Answer in natural language. How many Doorways are visible in the scene? Choose between the following options: 8, 4, 2, 9 or 7
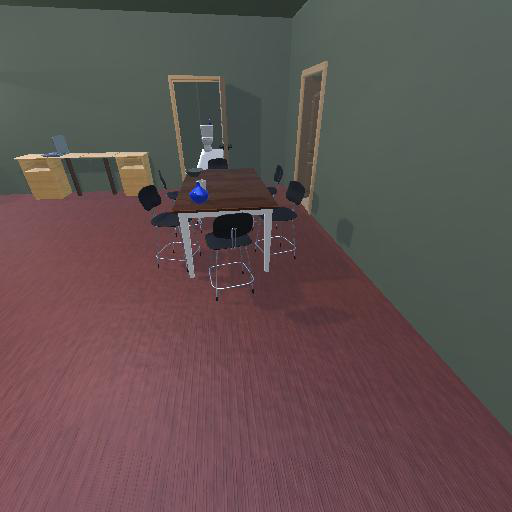
<answer>2</answer>